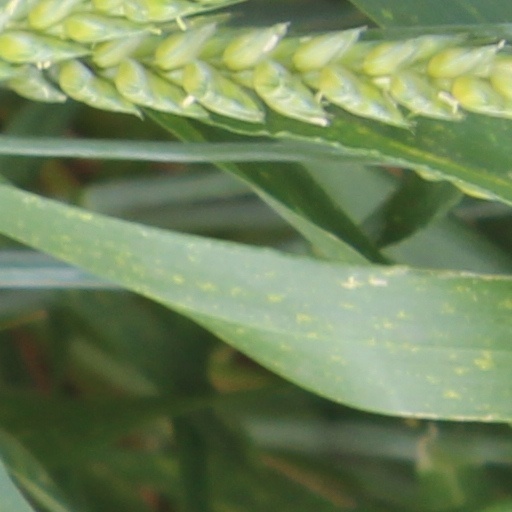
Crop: wheat